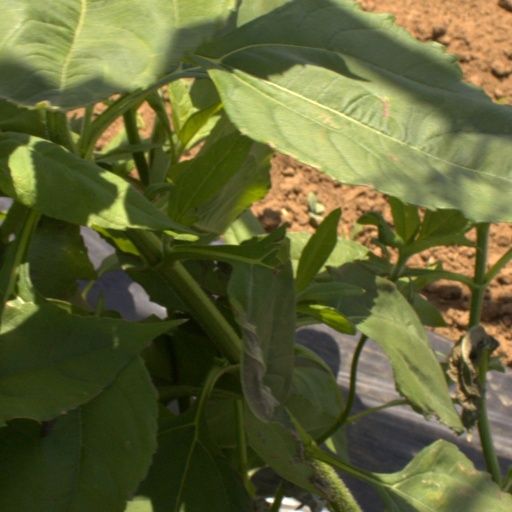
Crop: Jerusalem artichoke